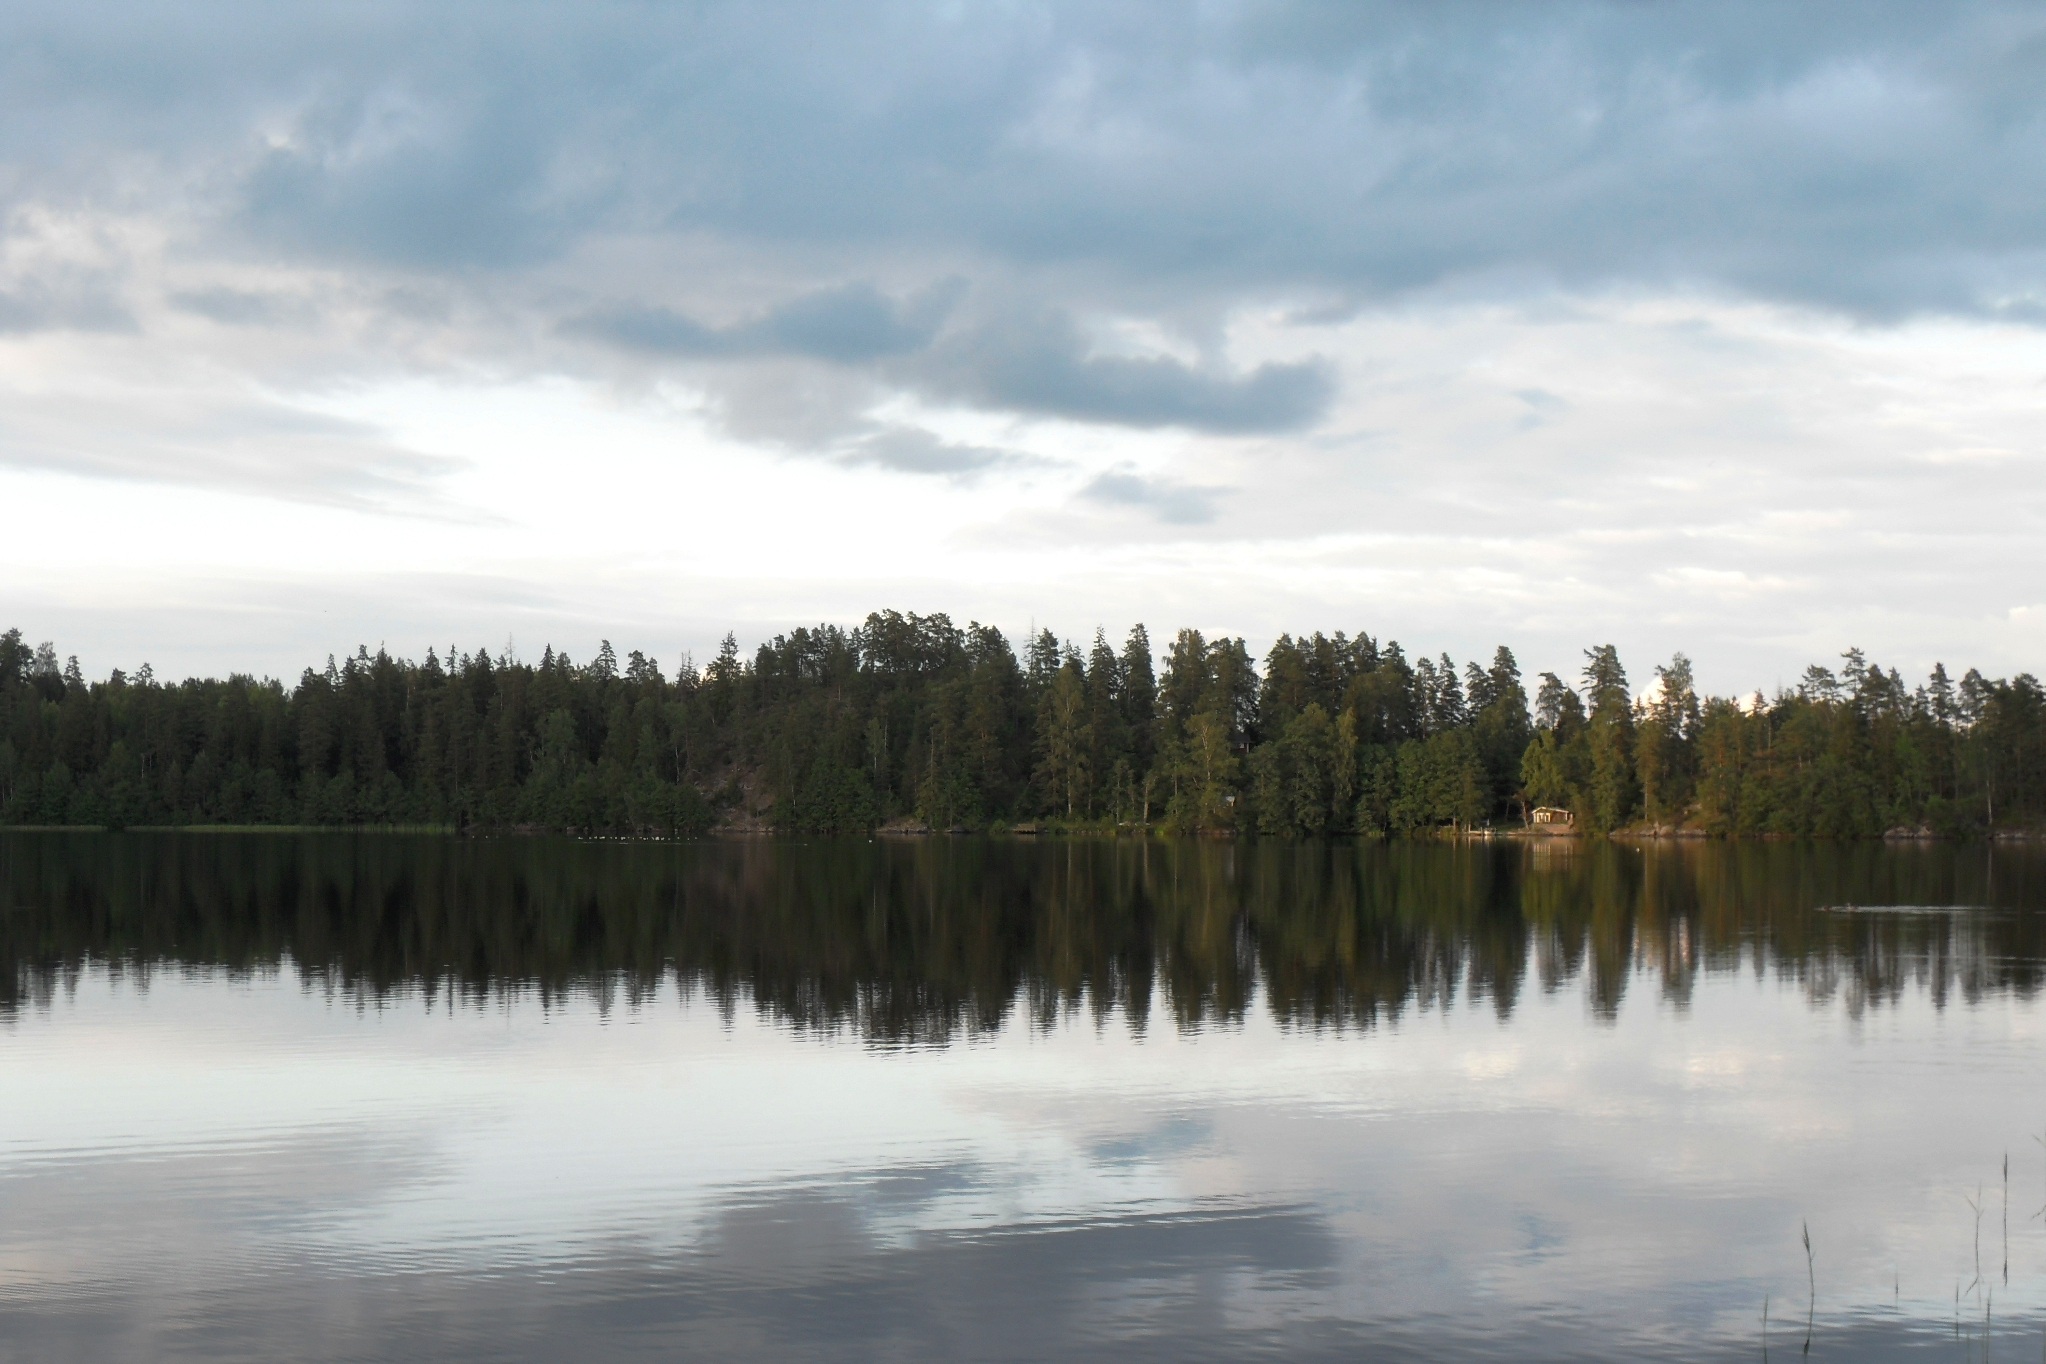
landscape, water, nature, forest, marsh, wilderness, mountain, cloud, lake, river, pond, reflection, reservoir, body of water, sweden, wetland, habitat, loch, natural environment, atmospheric phenomenon, stensj